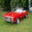
Label: automobile